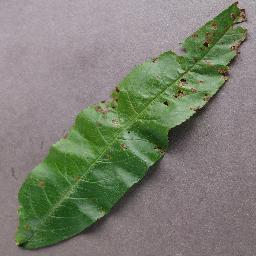
Label: Peach___Bacterial_spot